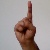
The image shows a hand gesture representing the letter 'D' in Indian Sign Language.